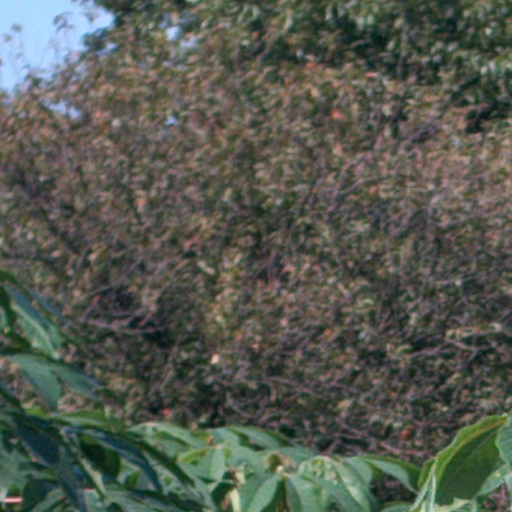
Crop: cassava